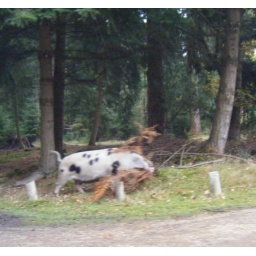
Pig. I saw this pig in the New Forest making its bed .